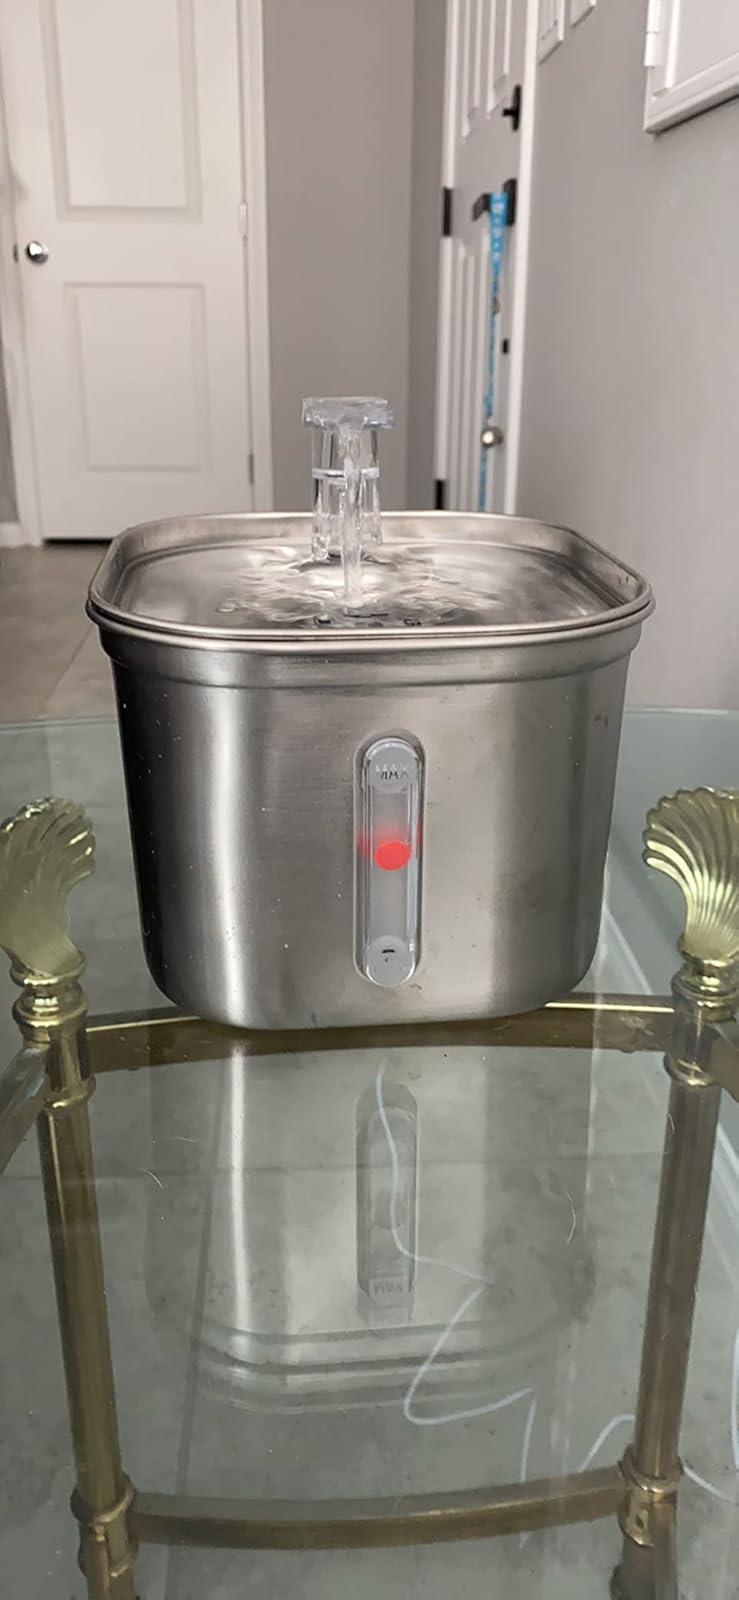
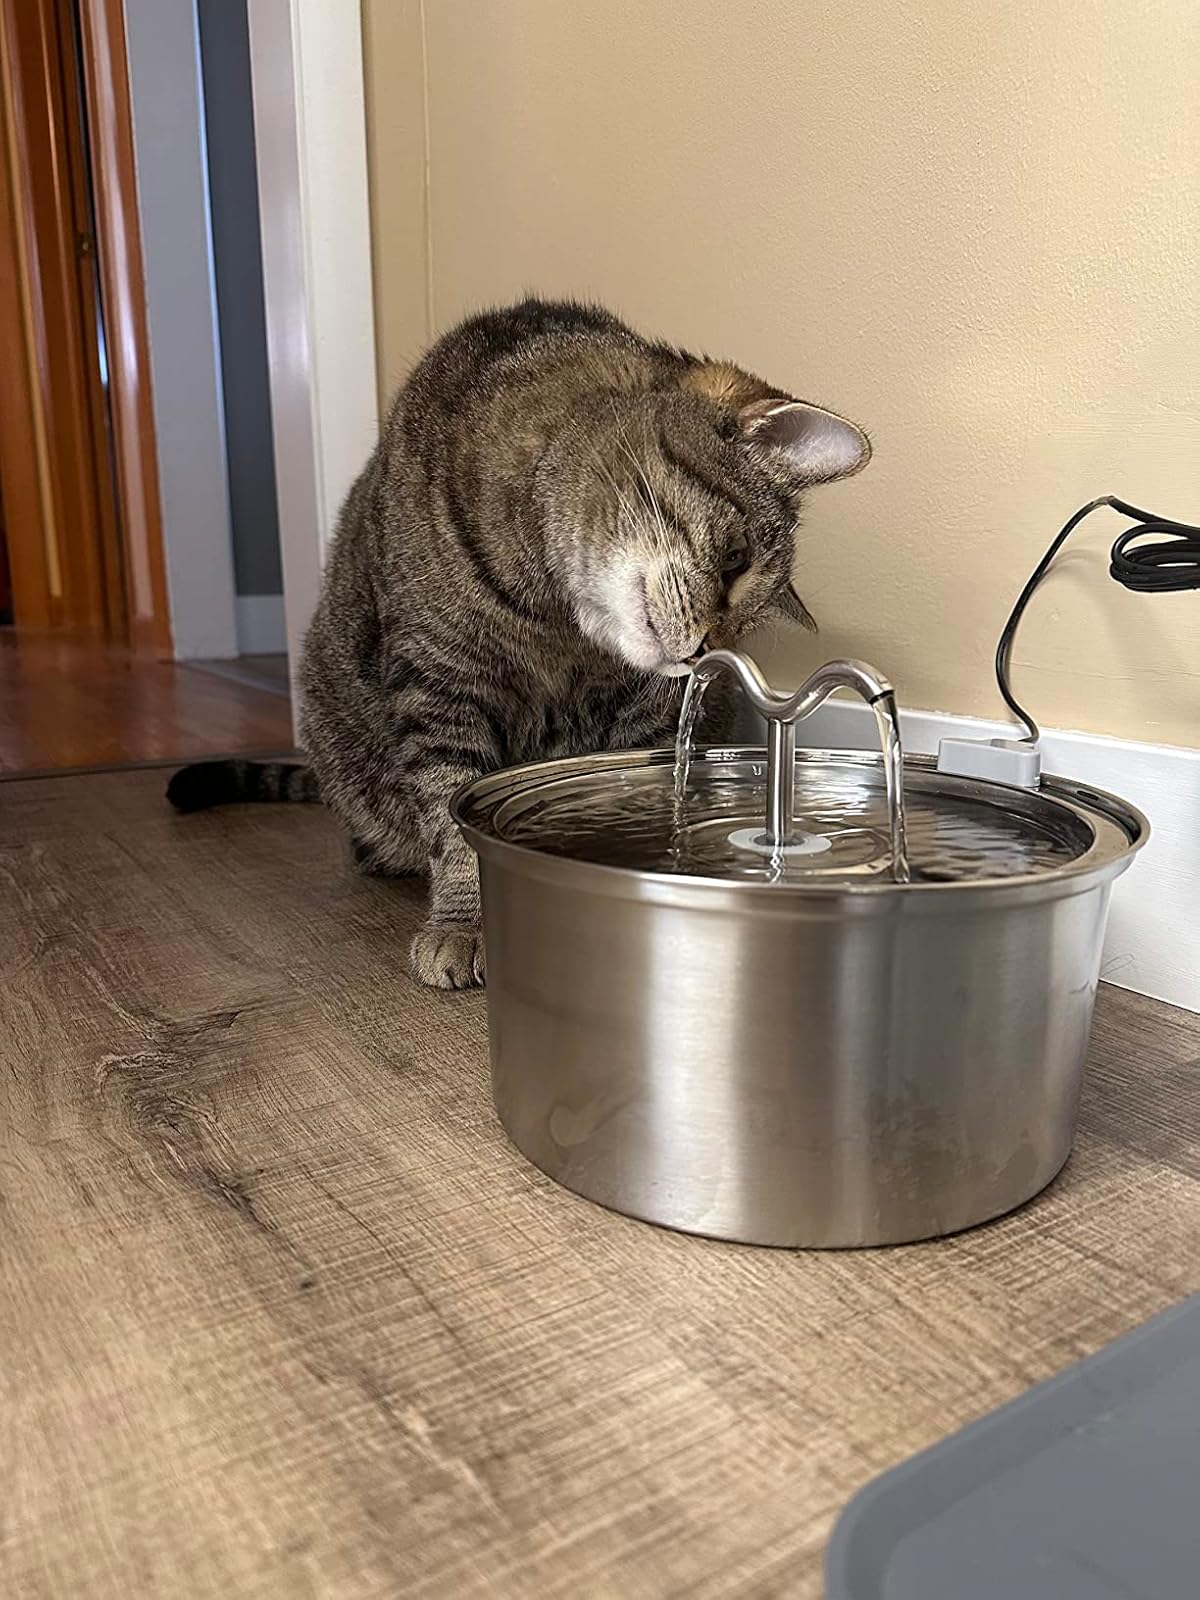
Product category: items_bowl
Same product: no